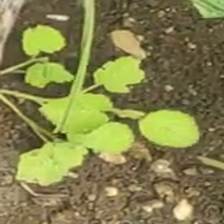
Weed species: Little_Mallow(Malva parviflora)